Never (film)

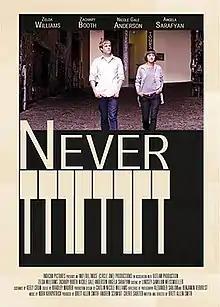
Film poster

Never is a 2014 American drama film written and directed by Brett Allen Smith and starring Zelda Williams and Zachary Booth.